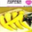
Label: sweet_pepper